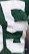
Number: 5